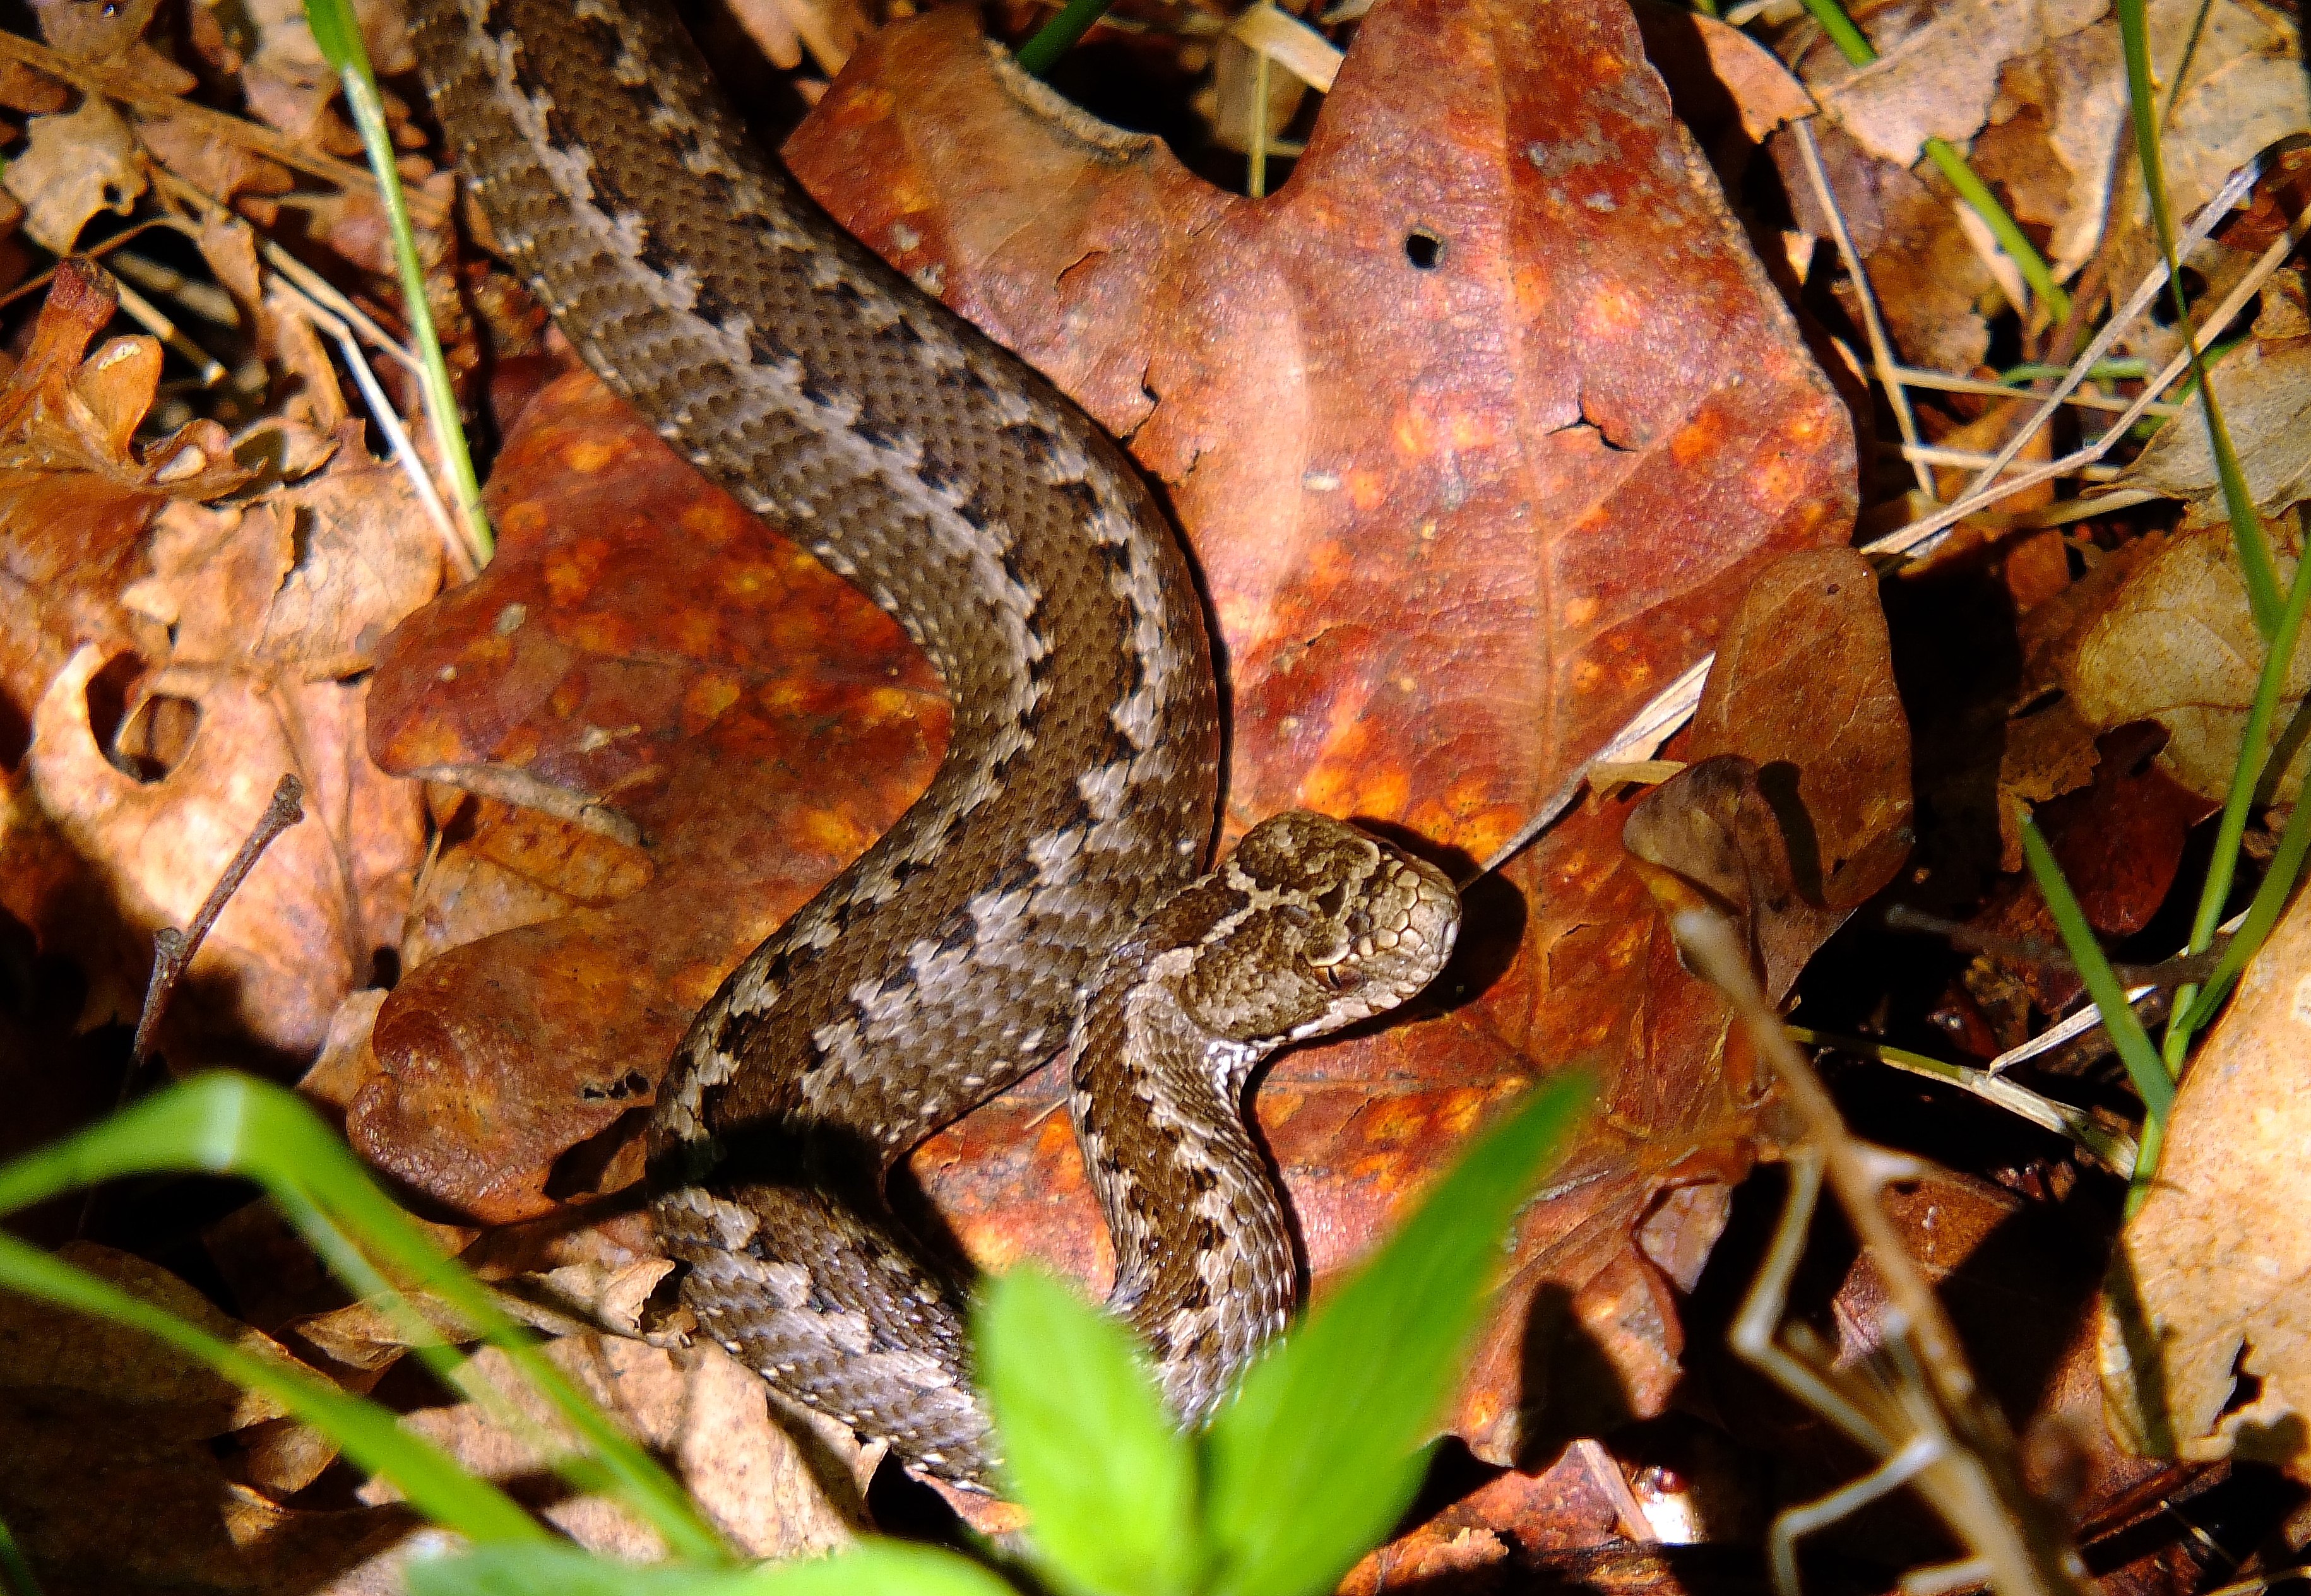
nature, leaf, wildlife, macro, autumn, reptile, fauna, animals, snake, vertebrate, naturaleza, espaa, galicia, pontevedra, ggl1, gaby1, animales, pontevedragaliciaespaa, fujifilmxs1, scaled reptile